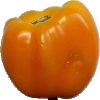
Label: Pepper Yellow 1